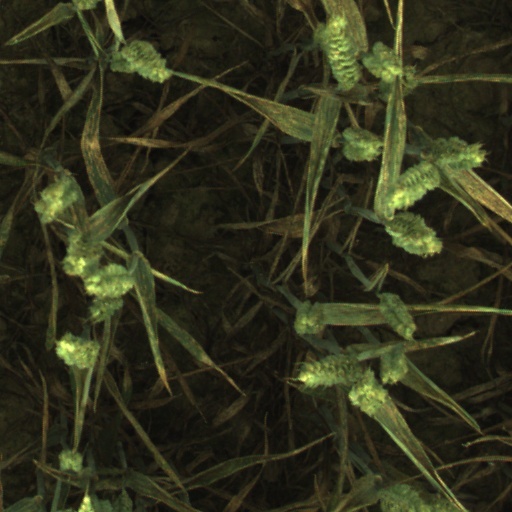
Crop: wheat